György Apponyi

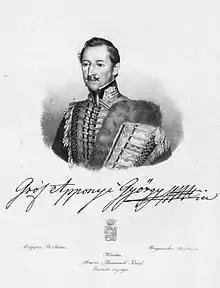
György Apponyi

György Apponyi came from the noble Apponyi family. He served as a secretary of the Hungarian Court Chancellery. From 1843/44 he became politically active. As the court chancellor, he led from 1844 to the conservative-aristocratic party, and brought as a staunch opponent of all Hungarian nationalist aspirations through its system of Komitatsadministratoren the opposition against her. An agreement with opposition leader Lajos Kossuth failed because of the outbreak of the revolution of 1848/49.